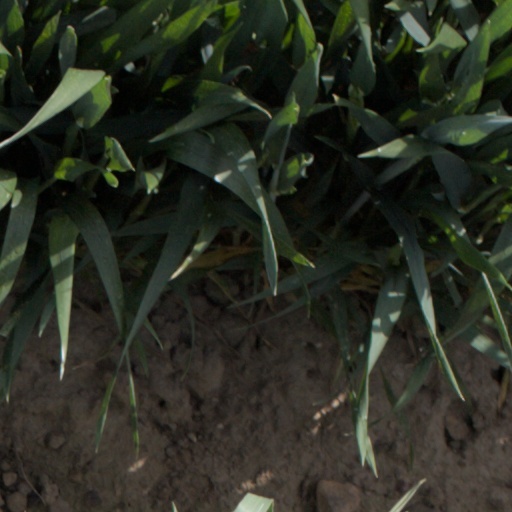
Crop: wheat